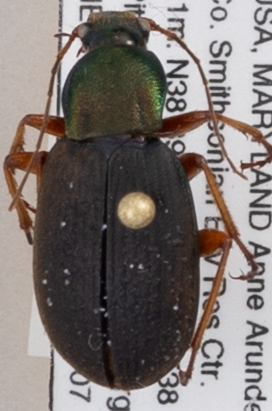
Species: Chlaenius aestivus
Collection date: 2022-07-07
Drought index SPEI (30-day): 0.78
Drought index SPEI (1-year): -0.328
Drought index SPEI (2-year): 1.69